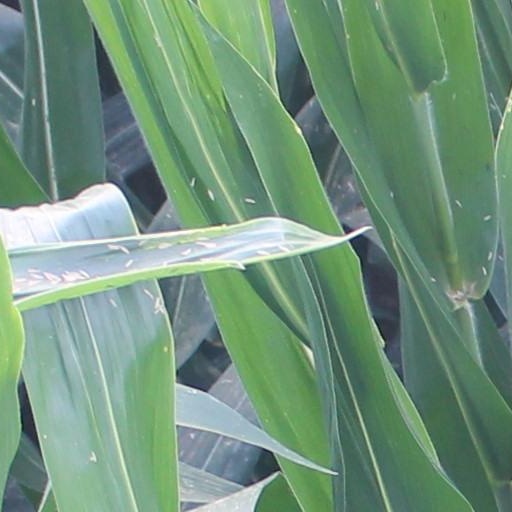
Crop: maize; corn